Thrissur

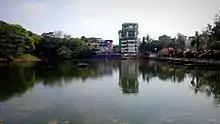

Under the Köppen climate classification, the City of Thrissur features a tropical monsoon climate ("Am"). Summer lasts from March to May which is the hottest time of the year. Summer months are uncomfortable due to higher levels of heat and humidity. Daytime temperatures can rise up to coupled with excessive humidity. Summer is followed by the southwest monsoon from June to September. October and November form the post-monsoon or retreating monsoon season. Winter from December through February is cooler, and windy, due to winds from the Western Ghats. Winter months are generally dry and less humid compared to other months of the year. Morning temperatures are usually cool and daytime temperatures hover around .